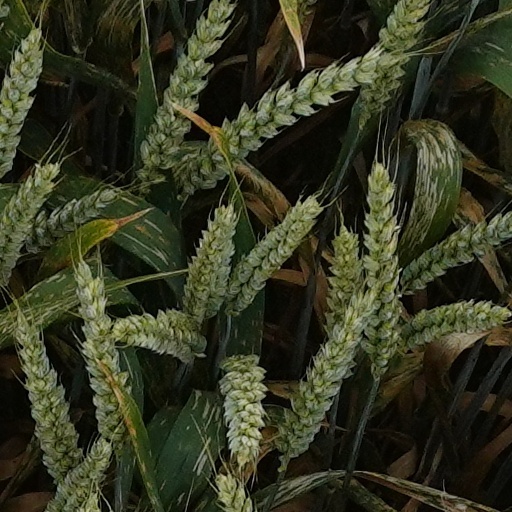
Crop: wheat